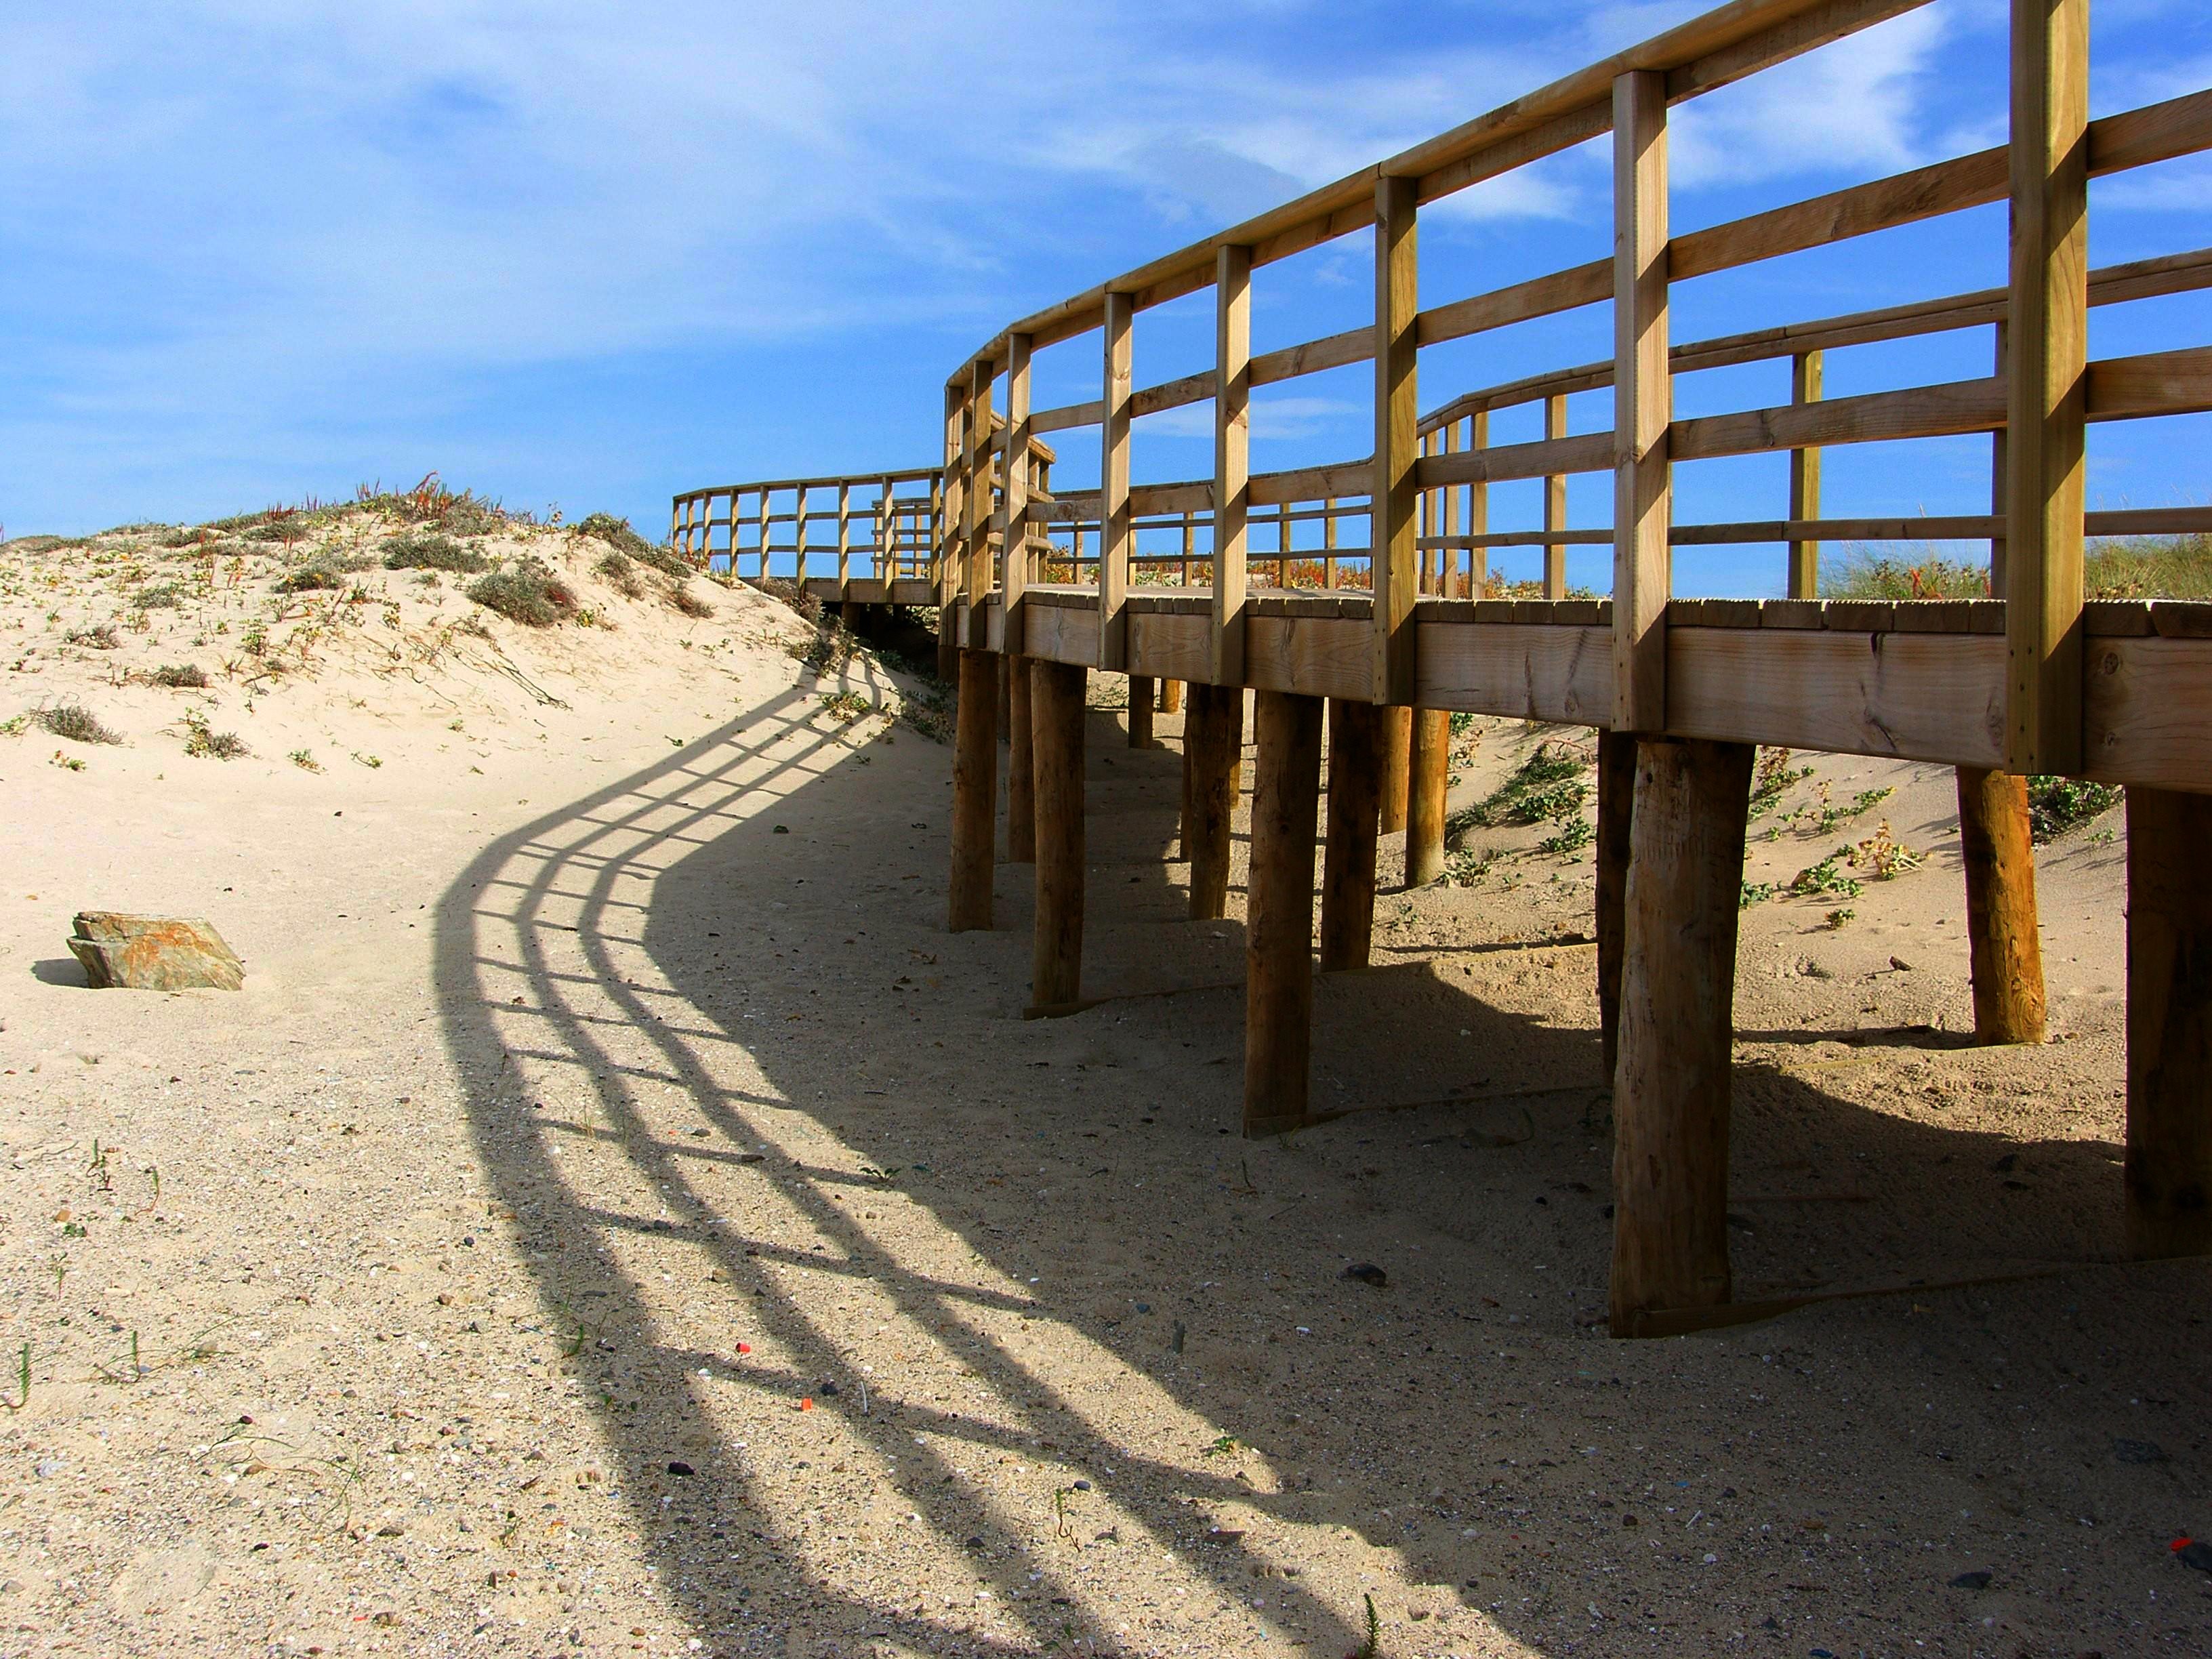
beach, landscape, sea, coast, sand, boardwalk, walkway, vacation, la, ggl1, coru agaliciaspainscenery